IBM System/360

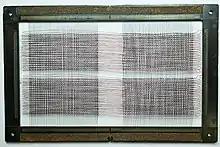
Magnetic-core memory, probably from a 360

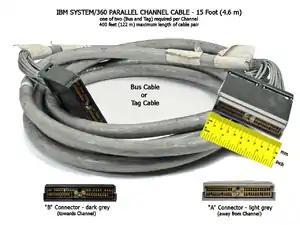
Cable used as Bus or Tag cable for IBM System/360

A succession of high-end machines included the Model 67 (1966, mentioned below, briefly anticipated as the 64 and 66), 85 (1969), 91 (1967, anticipated as the 92), 95 (1968), and 195 (1971). The 85 design was intermediate between the System/360 line and the follow-on System/370 and was the basis for the 370/165. There was a System/370 version of the 195, but it did not include Dynamic Address Translation.